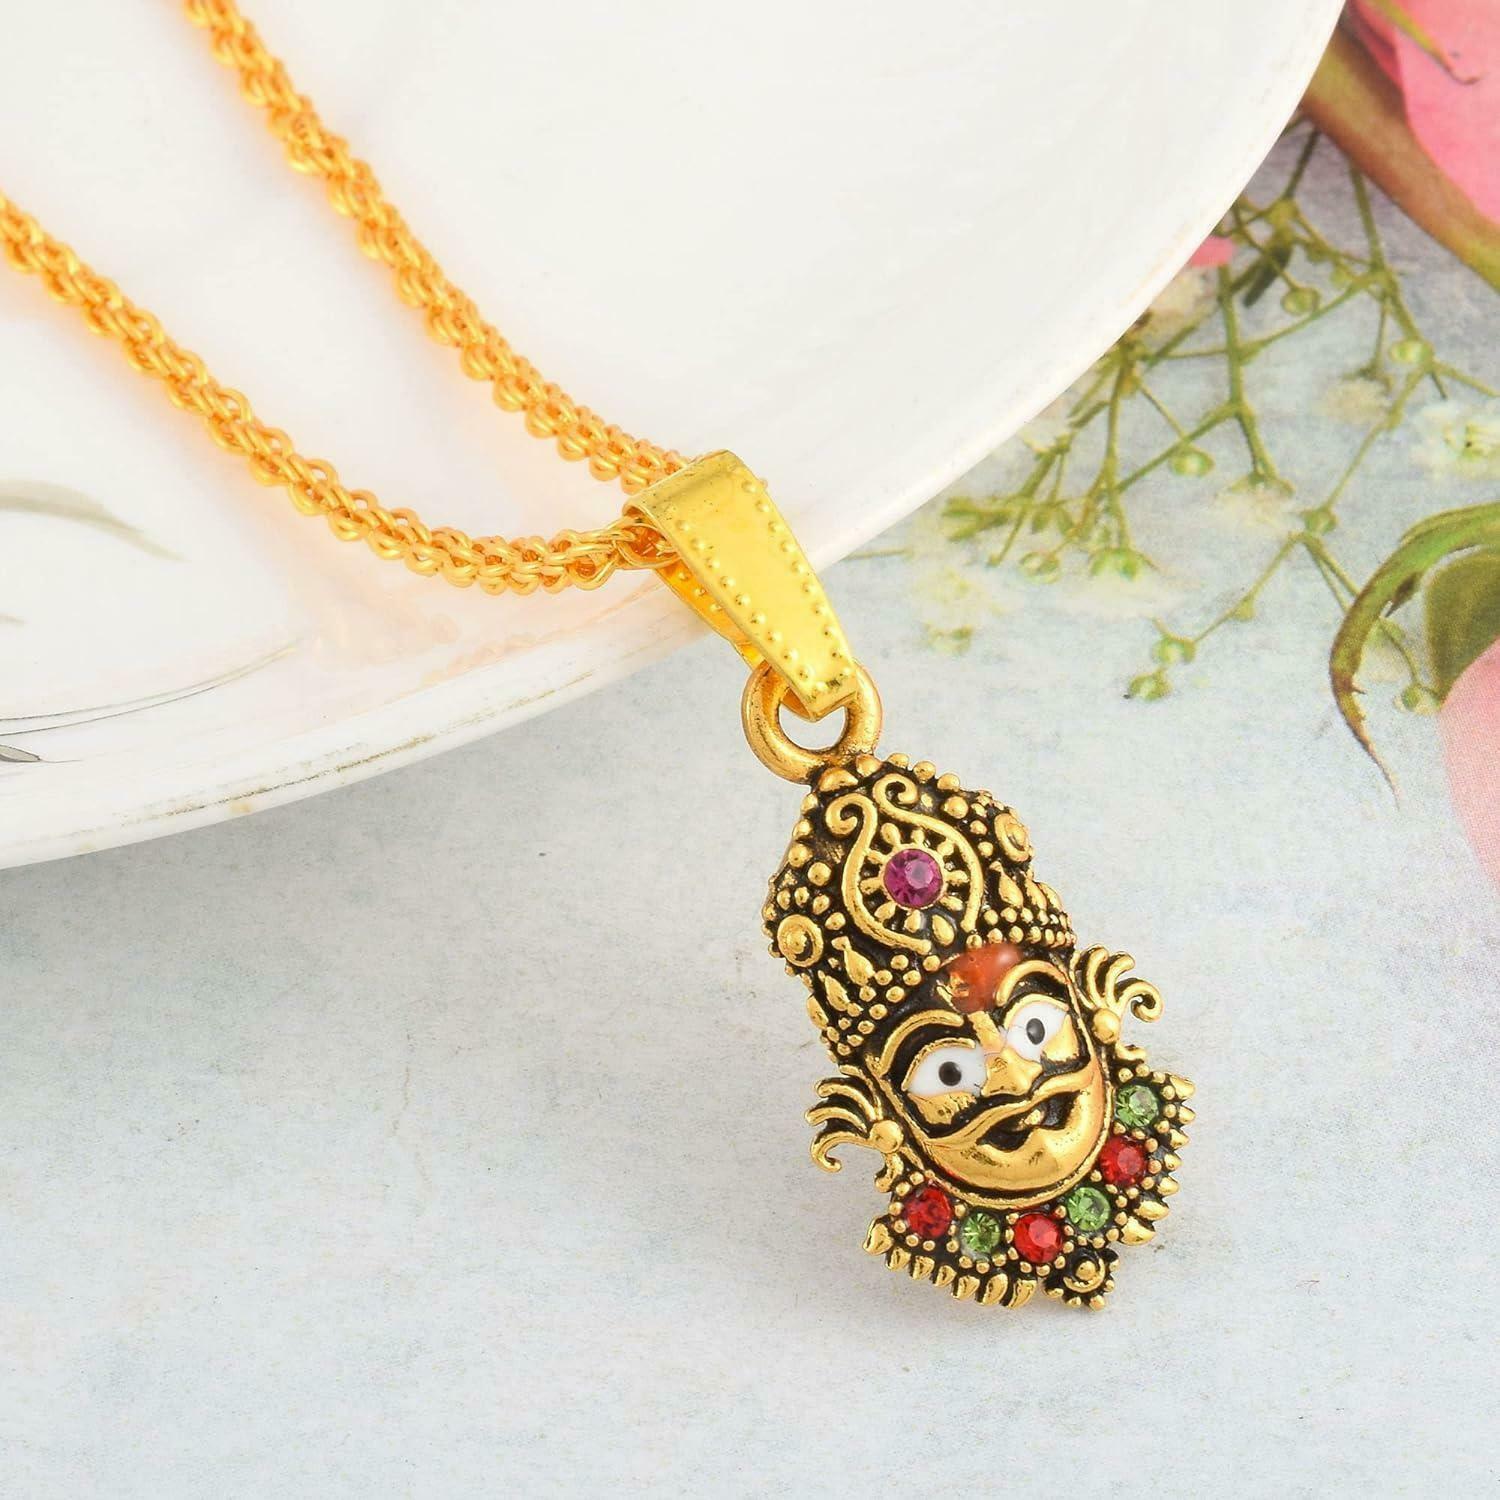
Morir Unisex Adult Gold Necklace With Rope Chain
Type: Necklaces & Pendants
Brand: MORIR
Price: Rs. 299
Oxidized metal gold finish small size stone studded khatu shyam barbarika headMulti Colorface pendant necklace with chain jewellery for unisex.
Features: Oxidized Metal Gold Finish Small Size Stone Studded Khatu Shyam Barbarika Head/Face Pendant Necklace With Chain Jewellery For Unisex,Made In India : All Our Products Are Manufactured In India And Are Exclusively Crafted To Adorn Your Persona.,Size: 0.18 Inch X 0.39 Inch. Weight : 7.50 Gms.,Nickel And Lead Less As Per Standards That Makes It Very Skin Friendly. The Plating Is Non-Allergic And Safe For All Environments.,Suitable For Any Outfit And Any Occasion.